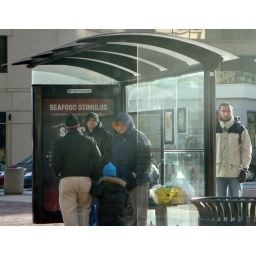
This was a bus stop I spotted in Baltimore, Maryland.